Battle of Leipzig

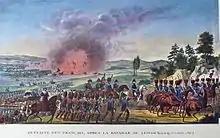
Napoleon's retreat on 19 October 1813, showing the explosion of the bridge

The Allies had only learned of the French evacuation at 7:00 on the morning of the 19 October. Soon thereafter between 8:00–9:00 am they launched a full-scale assault from the north, south, and east against the retreating French. But they were held up in Leipzig because of a ferocious street-to-street rearguard action fought by Marshal Oudinot's 30,000 troops. As the Russians and Prussians entered the city through the Halle and Grimma gates they fell upon barricades and houses full of French soldiers. Civilians were forced into hiding as the bloody urban combat raged throughout the city.